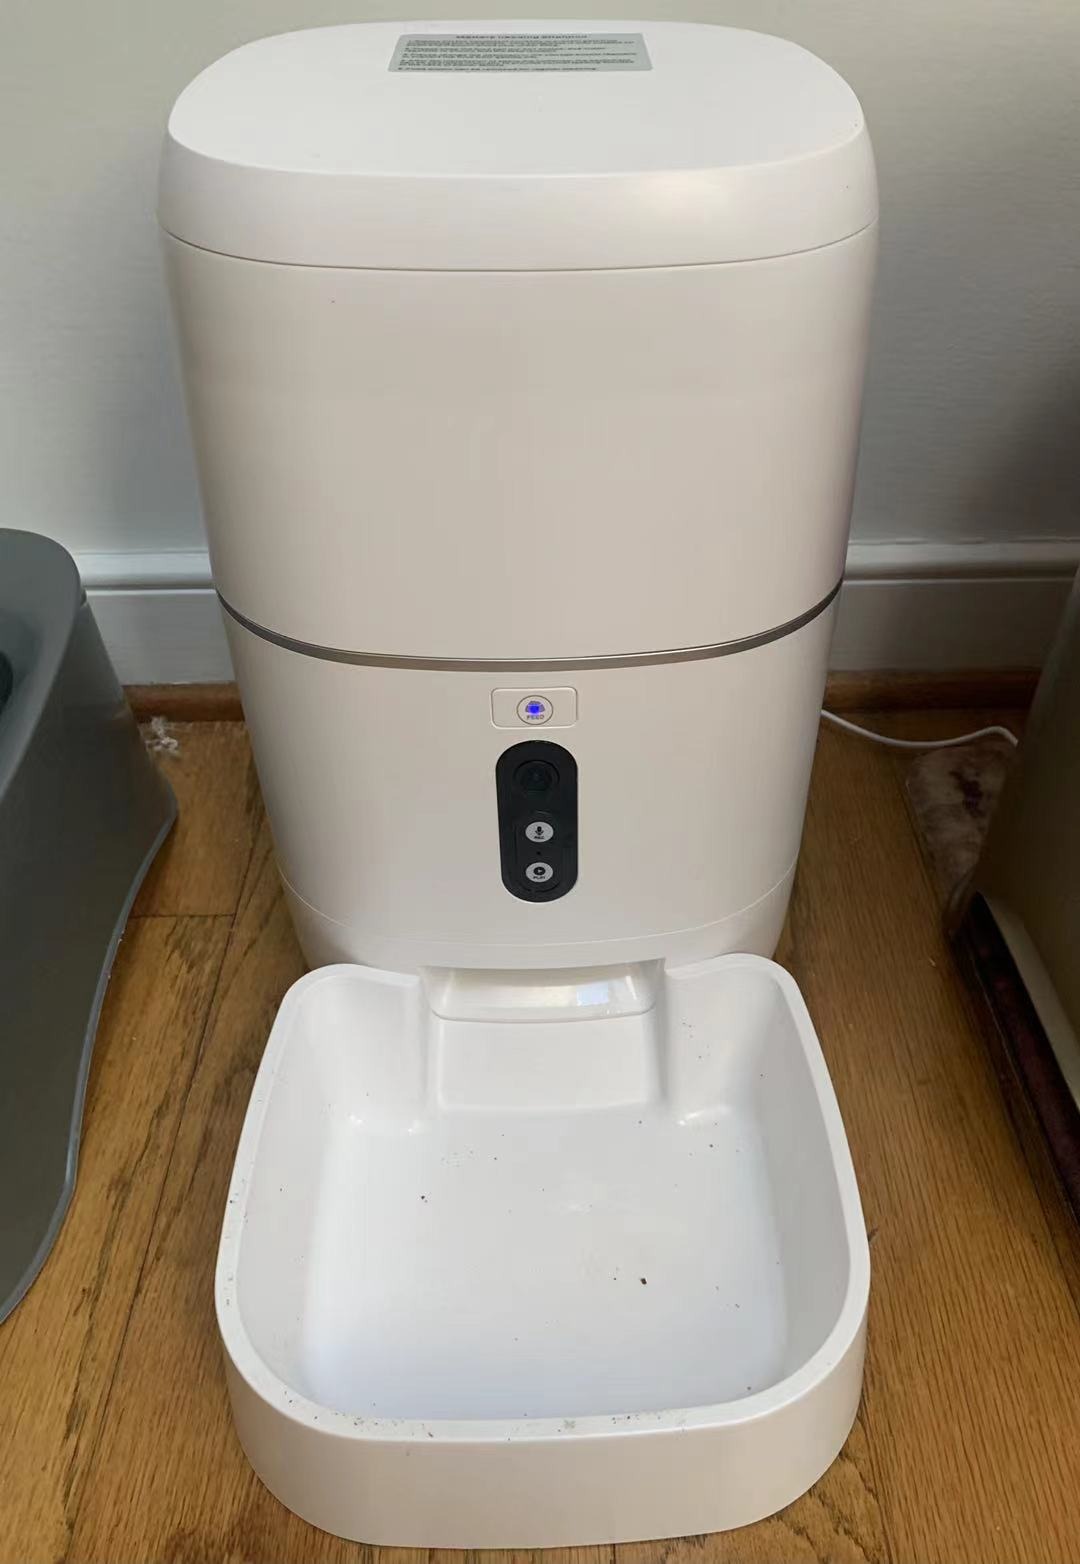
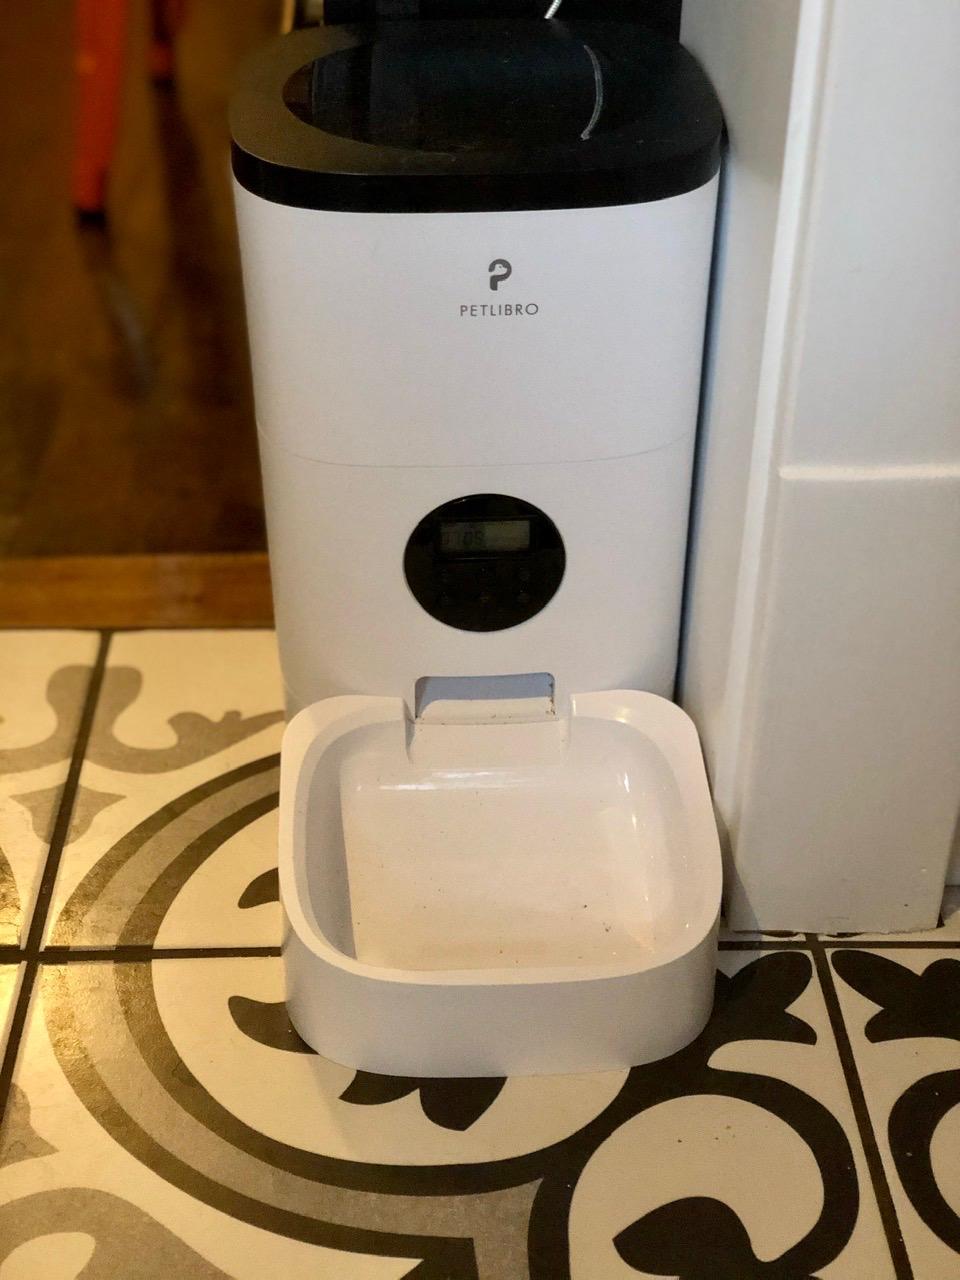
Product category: items_feeder
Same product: no